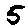
Label: 5